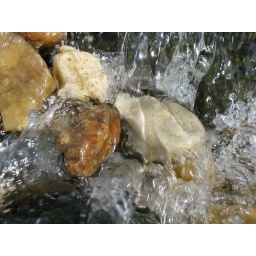
rock waterfall again. I thought the water frozen in time like that looked so cool.